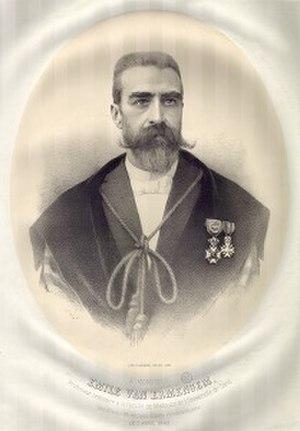
Émile Pierre Marie van Ermengem, né le 15 août 1851 à Louvain et mort le 29 septembre 1932 à Ixelles, est un bactériologiste belge qui fut professeur à la faculté de médecine de l'université de Gand. Il est connu pour avoir, en 1895, réussi à isoler le germe Clostridium botulinum, la bactérie responsable du botulisme, une maladie infectieuse dont la description avait été donnée dès 1822 par l'Allemand Justinus Kerner.